North Hudson County Railway

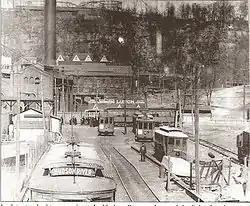
Trolleys carried passengers from the Edgewater Ferry Terminal up the cliffs to the amusement park and beyond.

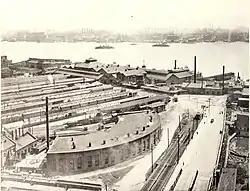
North Hudson County Railway at the foot of Pershing Road at Weehawken Terminal ca. 1911

The North Hudson Railway Company built and operated a streetcar system in Hudson County and southeast Bergen County, New Jersey before and after the start of the 20th century. It was founded by Hillric J. Bonn who became the first President in 1865 and served for 26 years until his death, and eventually taken over by the Public Service Railway. In its endeavors to overcome the formidable obstacle of ascending the lower Hudson Palisades, or Bergen Hill, it devised numerous innovative engineering solutions including funicular wagon lifts, an inclined elevated railway, an elevator and viaducts.